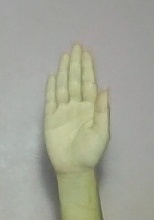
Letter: seen